Podomoro City

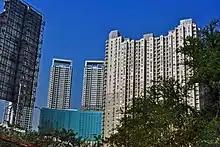
View of Podomoro City in 2012

Podomoro City is a mixed superblock at Grogol Petamburan in Jakarta, Indonesia. The integrated complex has a land area of 25 hectares with 12 residential tower, 155 shophouses 2 shopping malls, one office tower, one shopping arcade & one 5 star hotel.